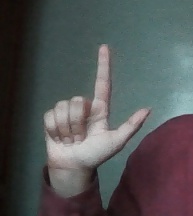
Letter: laam